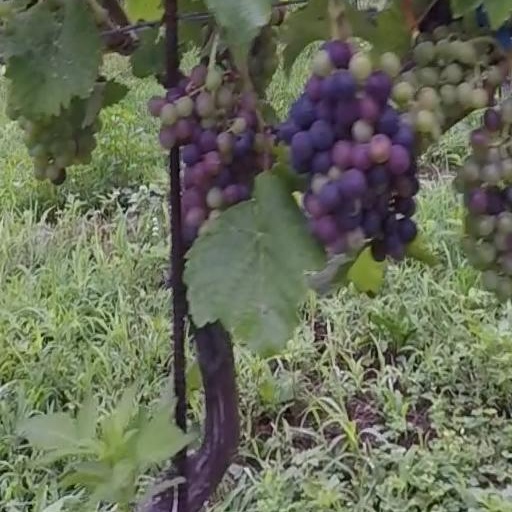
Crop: grape